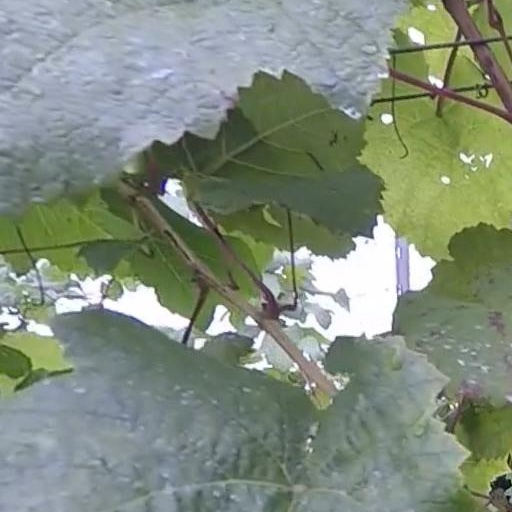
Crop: grape